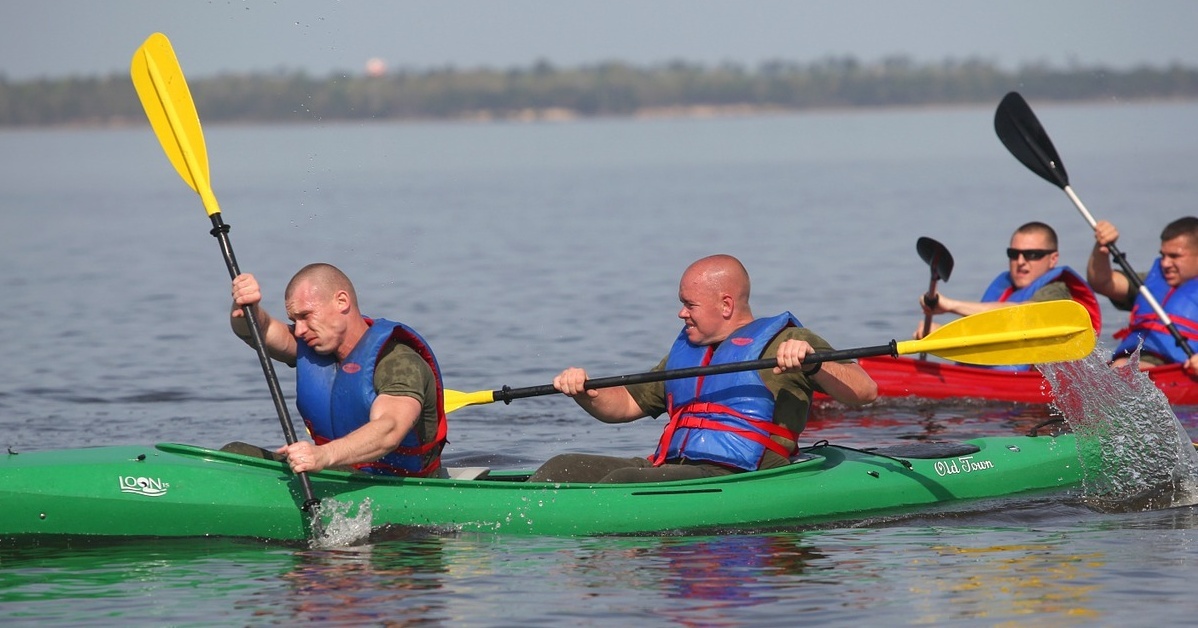
Vehicle type: Ships